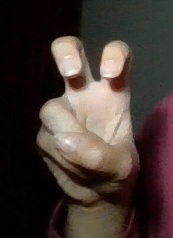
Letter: toot